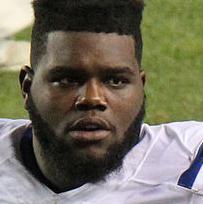
Age: 23